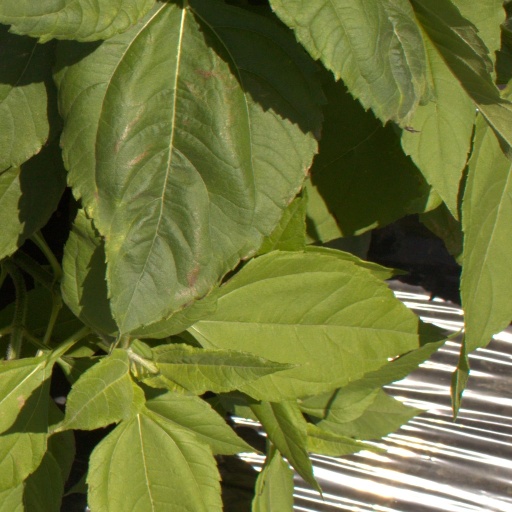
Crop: Jerusalem artichoke